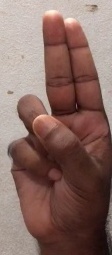
ASL sign: U